Paula Stewart

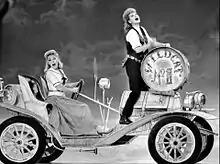
Paula Stewart and Lucille Ball singing "Hey, Look Me Over" from Broadway musical "Wildcat" (1961)

Paula Stewart (born Dorothy Paula Zürndorfer, April 9, 1929) is an American stage, film and television actress mostly known for performing in bit parts and supporting roles.